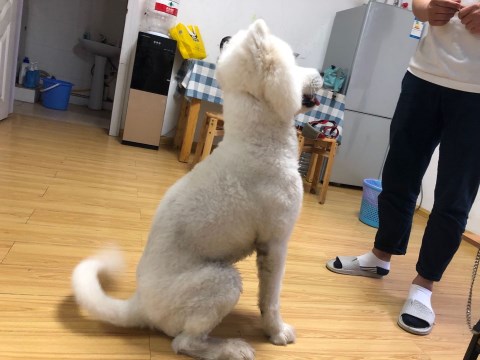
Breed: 2192-n000088-Samoyed